Machinae Supremacy

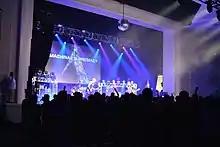
Machinae Supremacy performing at MAGFest 13 in January 2015

The fifth studio album of Machinae Supremacy, "Rise of a Digital Nation", was released on 19 October 2012. It was featured on the controversial Swedish file-sharing website The Pirate Bay, leading to a significant increase in the band's online profile.